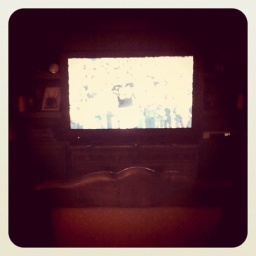
Best seat in the house